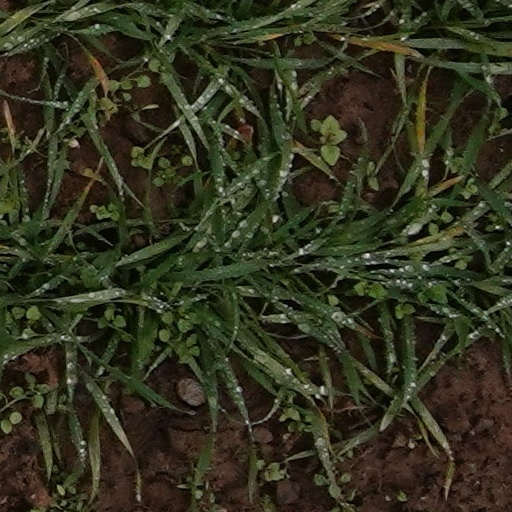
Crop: wheat